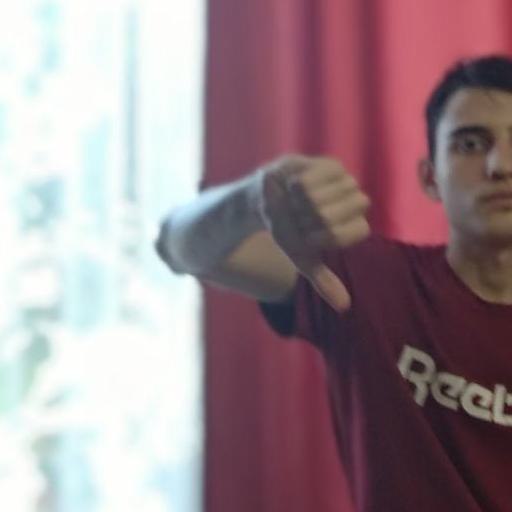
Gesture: dislike